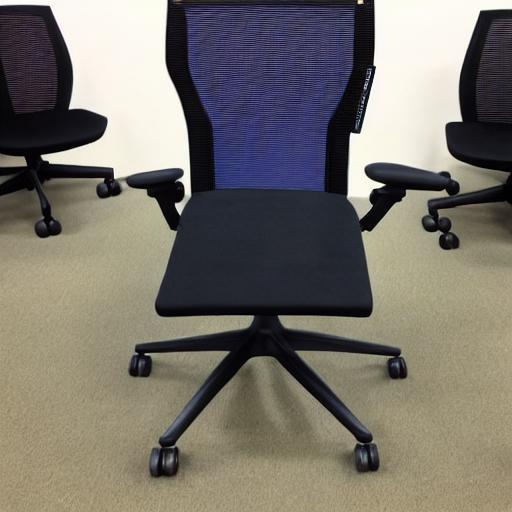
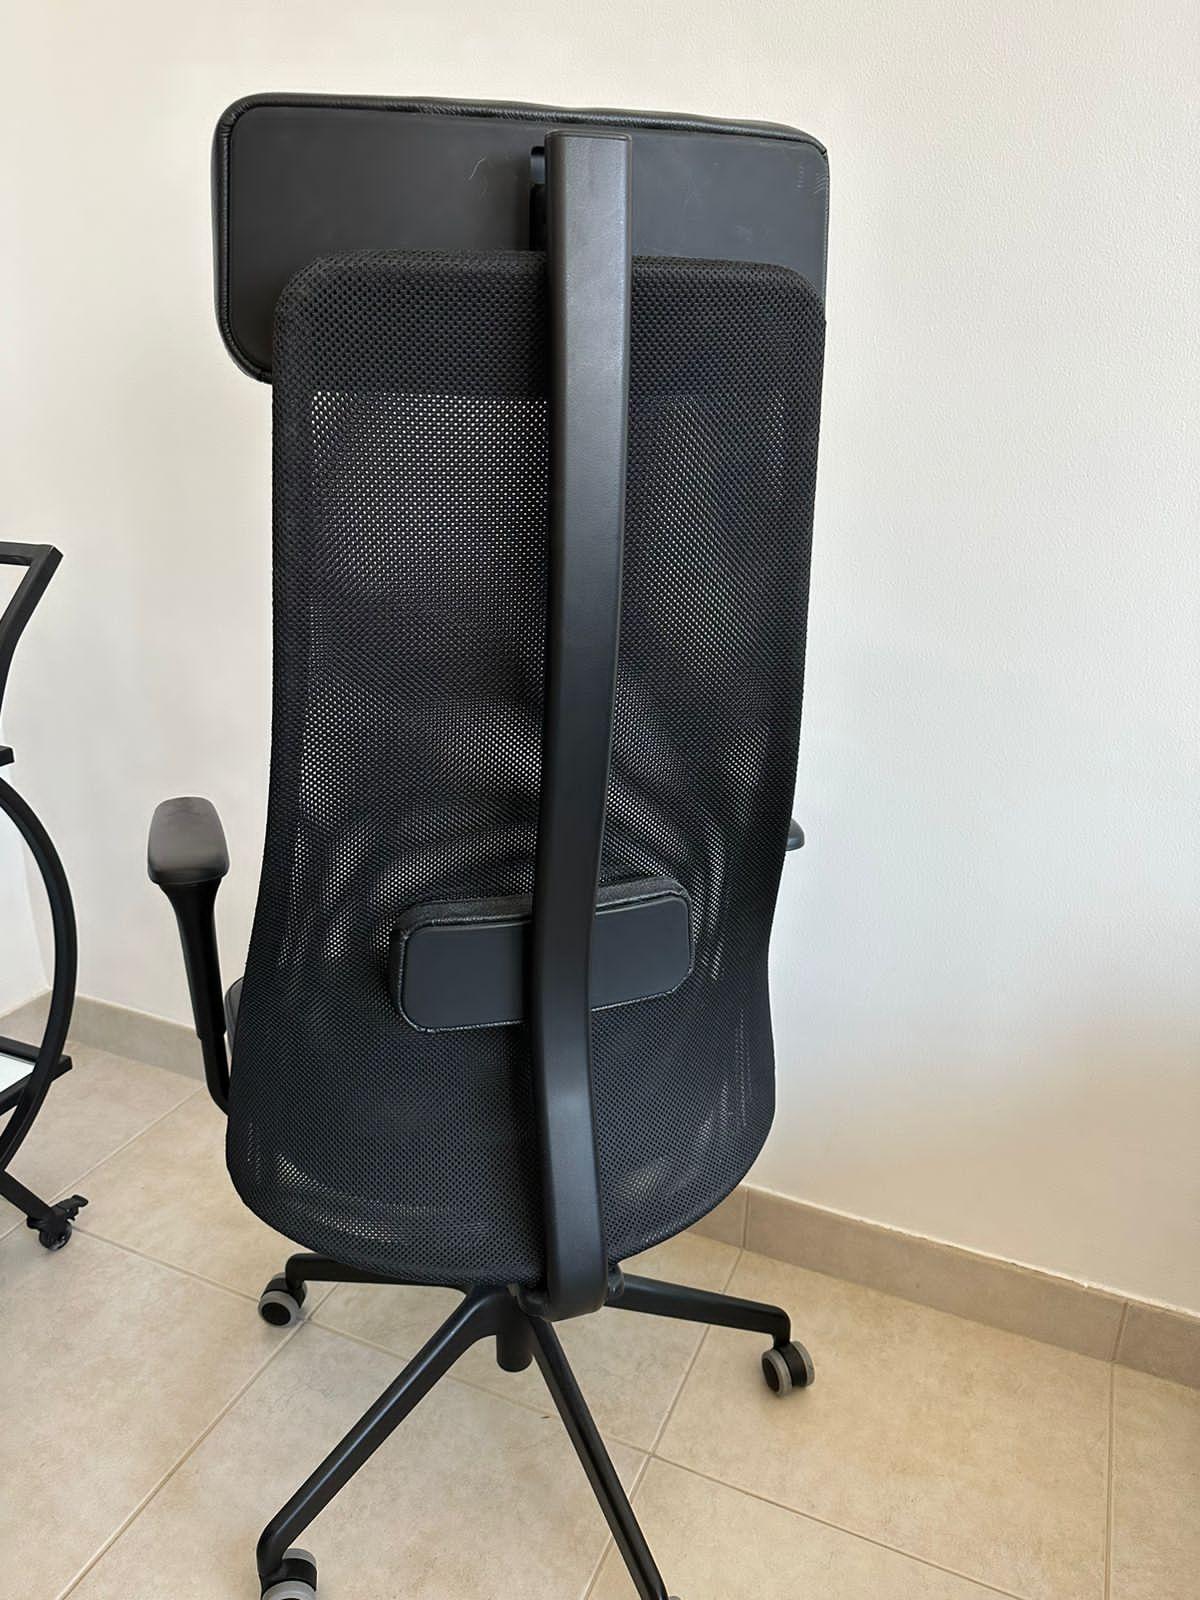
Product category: items_chair
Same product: no